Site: brandenburg
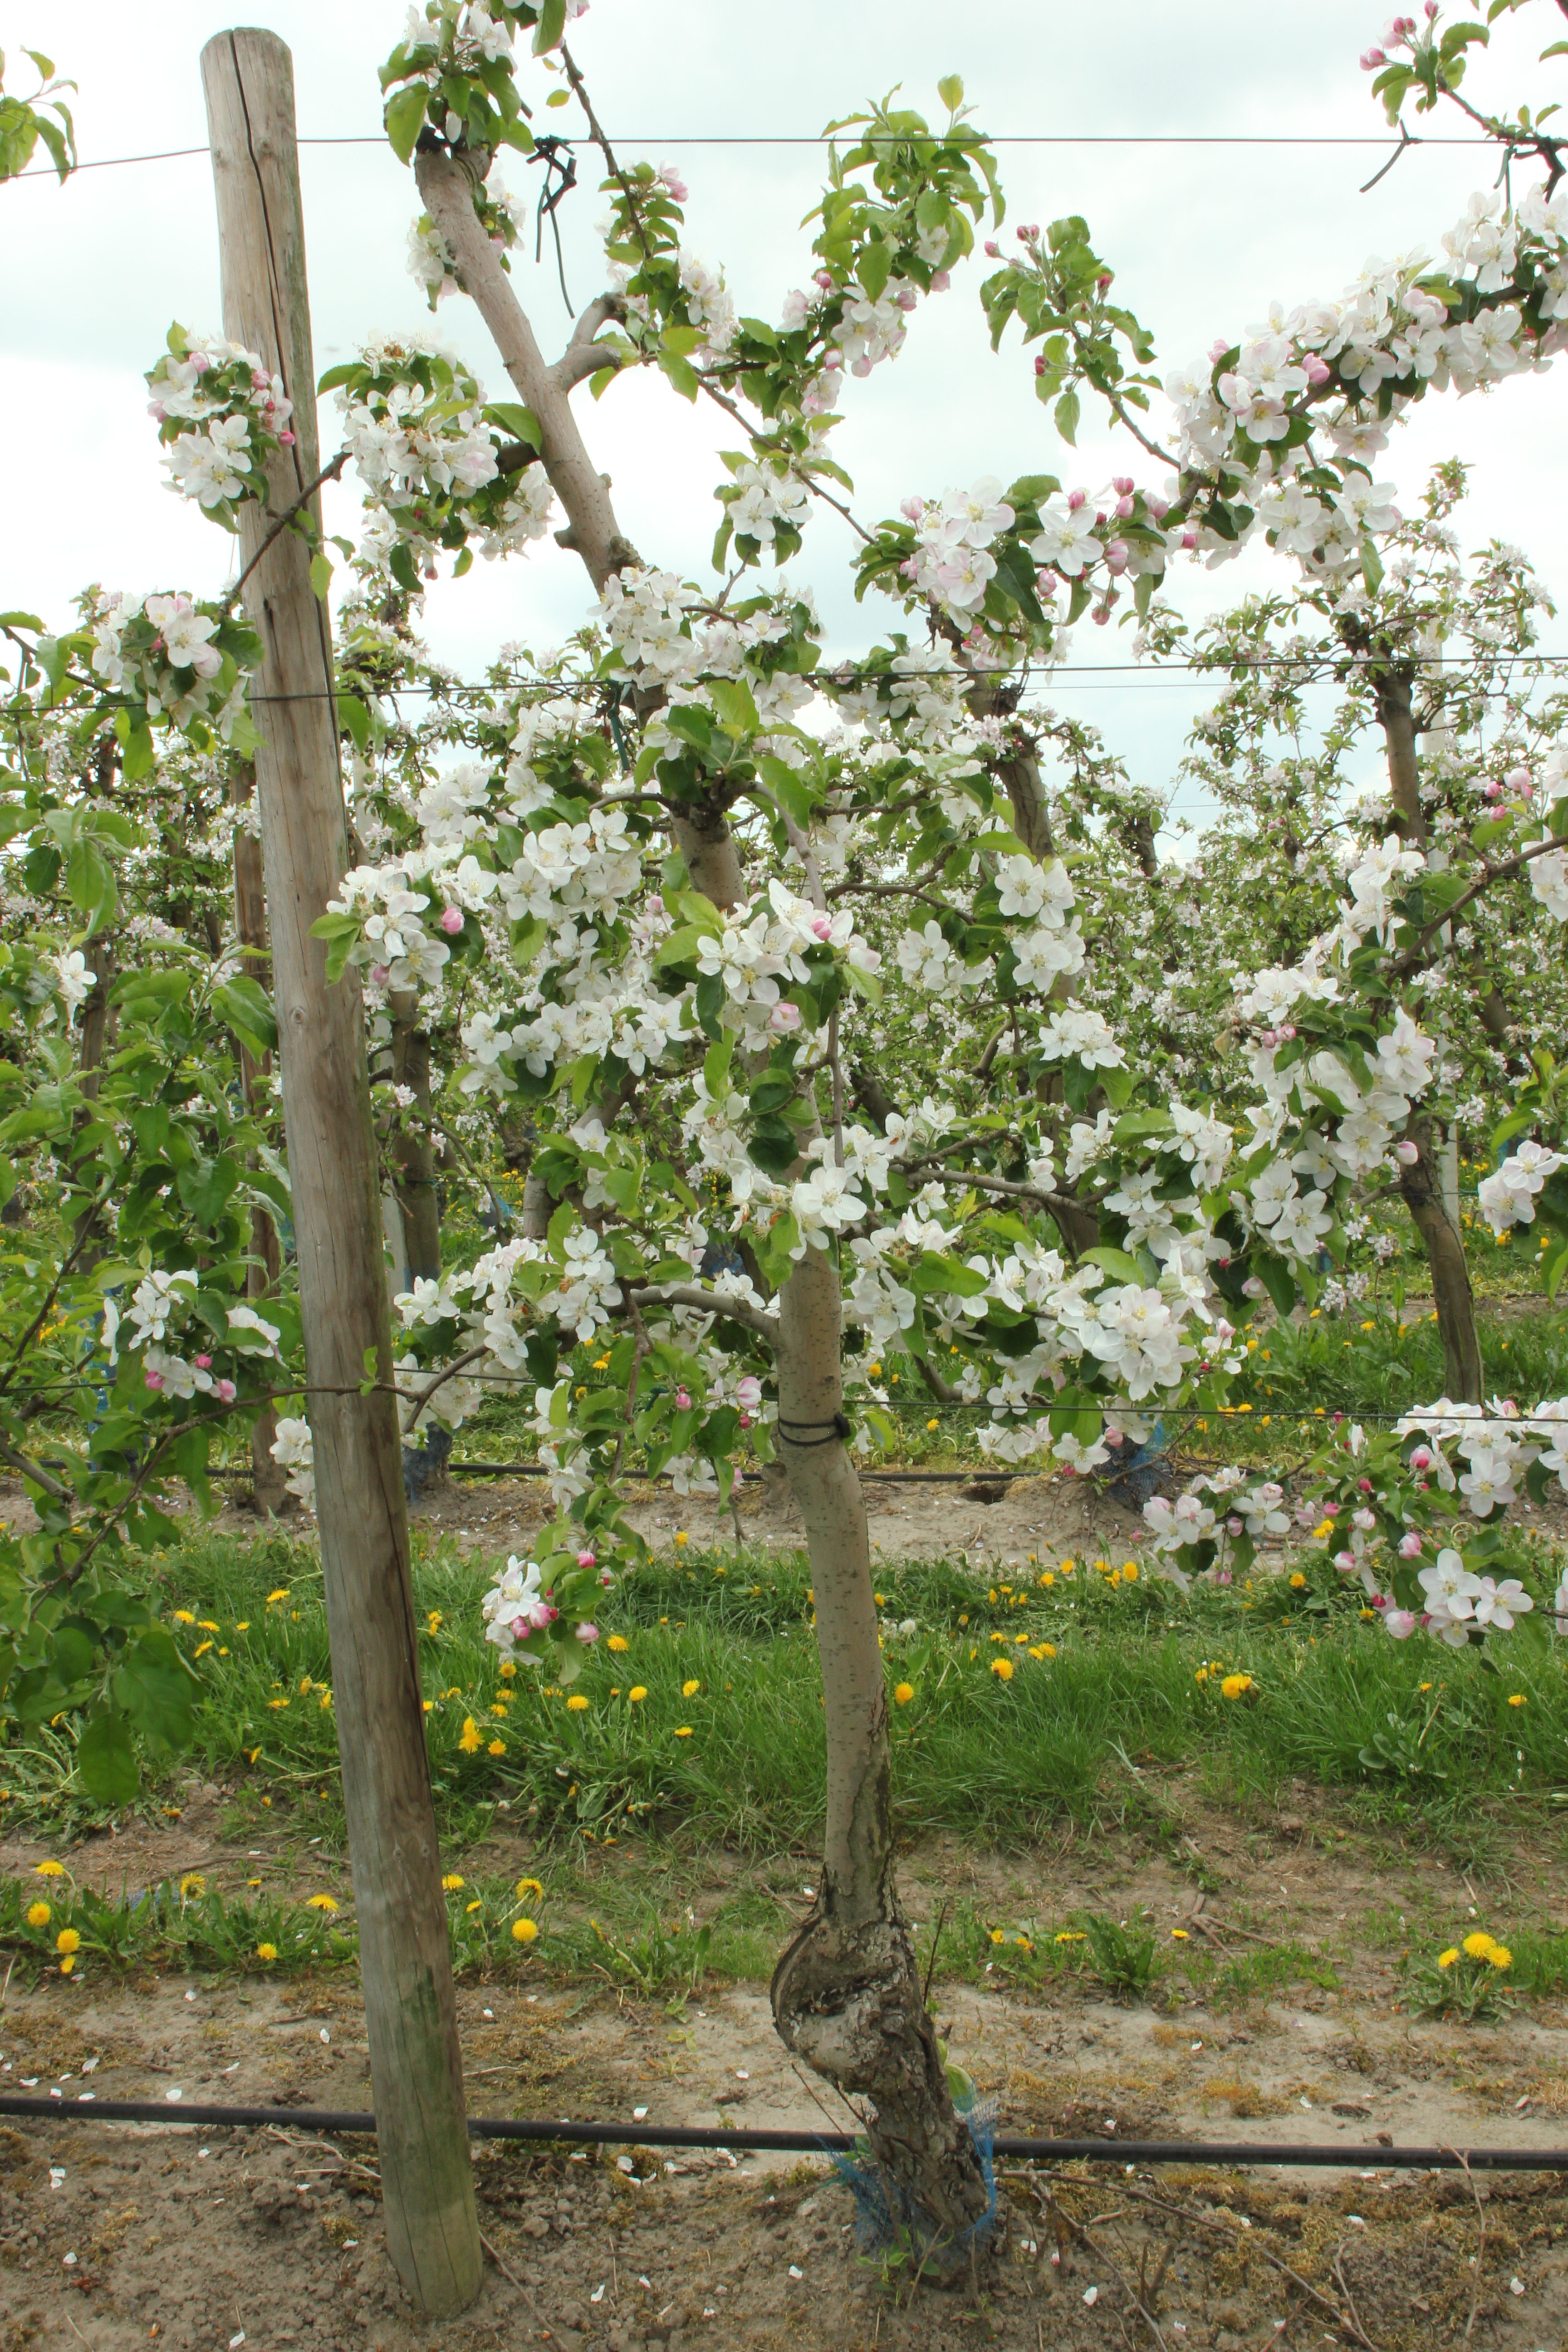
Growth stage (BBCH 65): Flowering